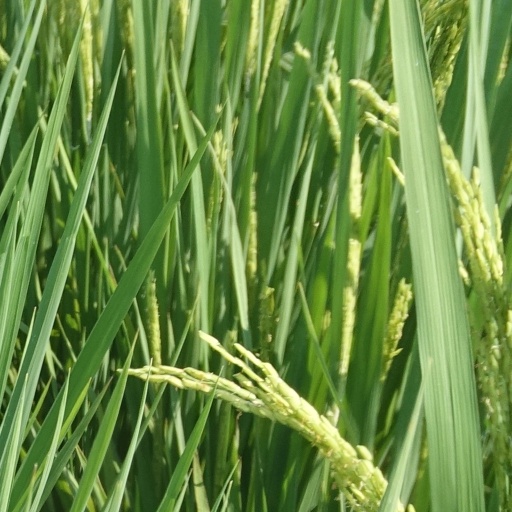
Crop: rice